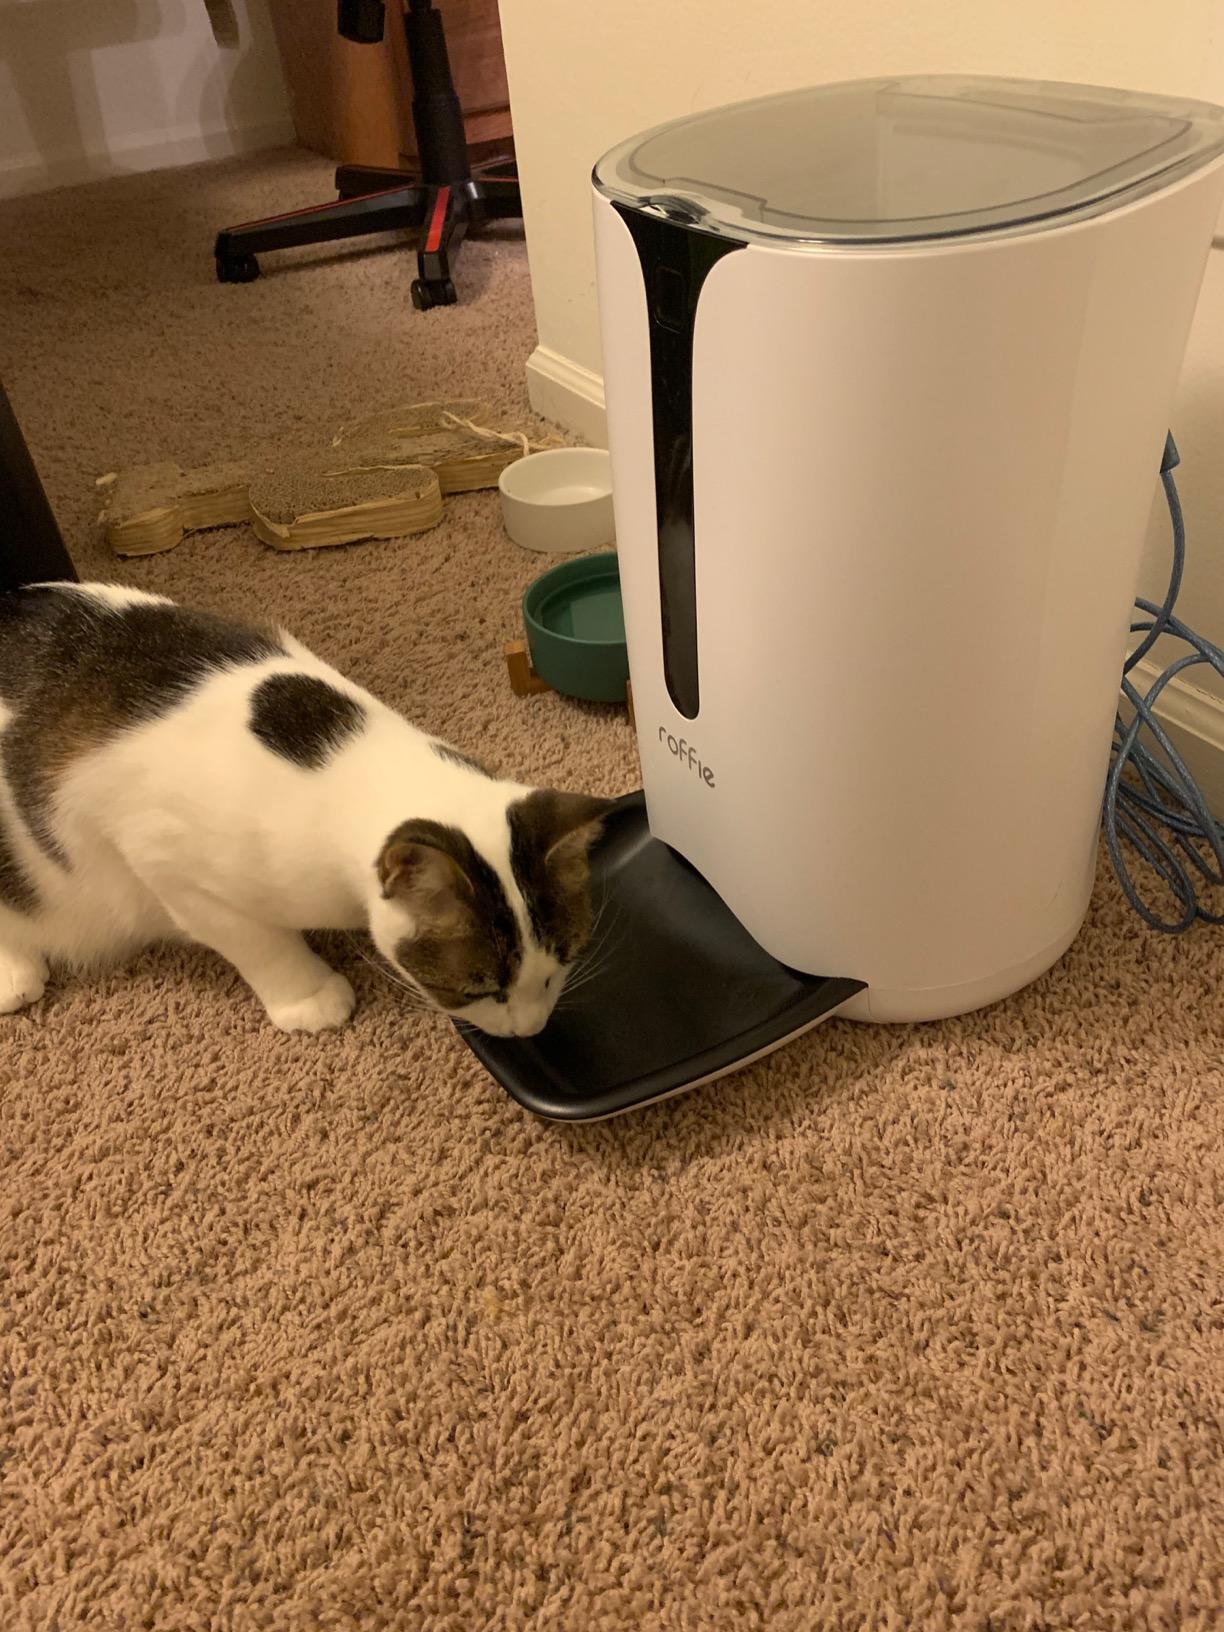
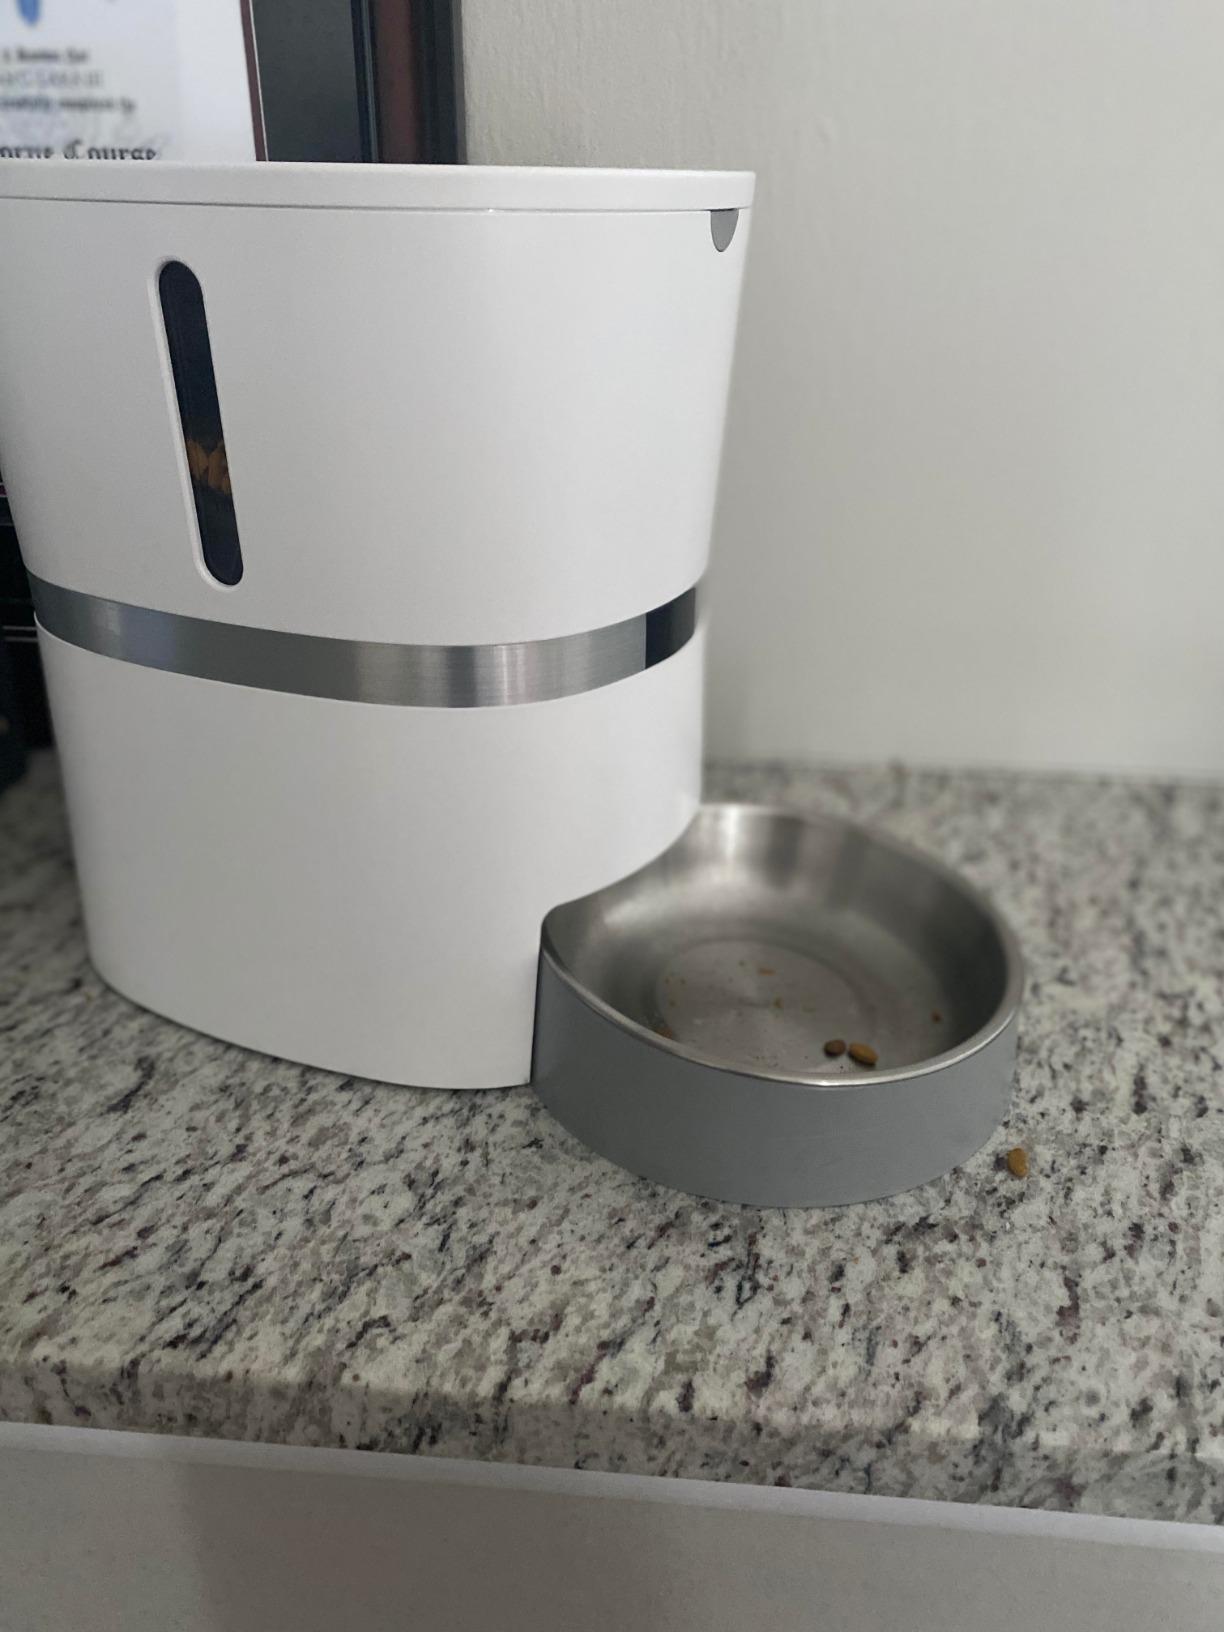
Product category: items_feeder
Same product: no